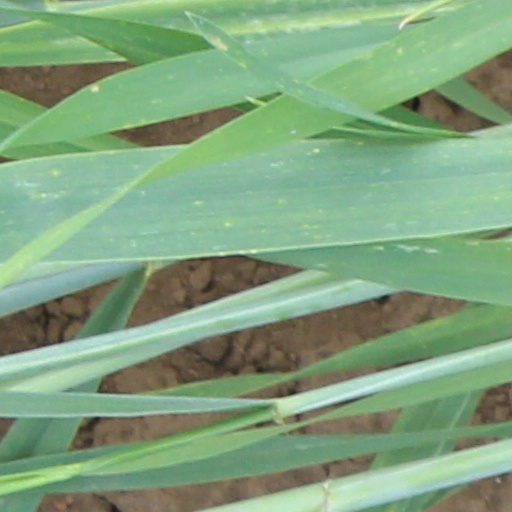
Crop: wheat